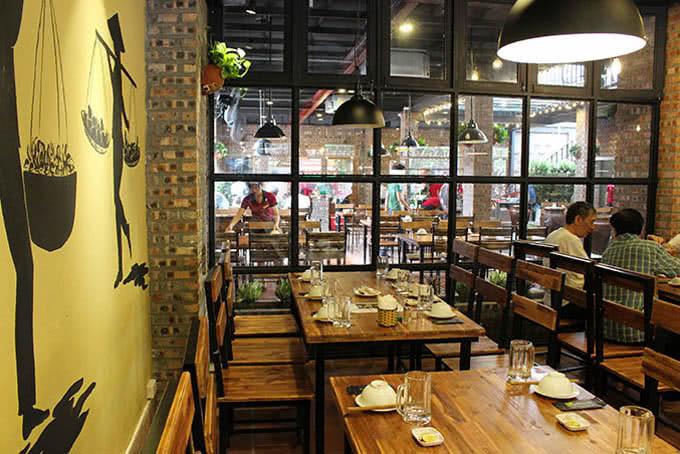
trên hai cái bàn trống đều có bát đũa được sắp xếp gọn gàng